List of University of Texas at Austin buildings

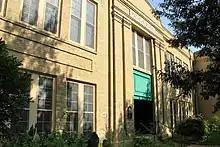
Many children living in the university apartments attend Mathews Elementary School

The Colorado Apartments area includes a gazebo, picnic tables, and a soccer (football) field. A grocery store is located in proximity to the complex.